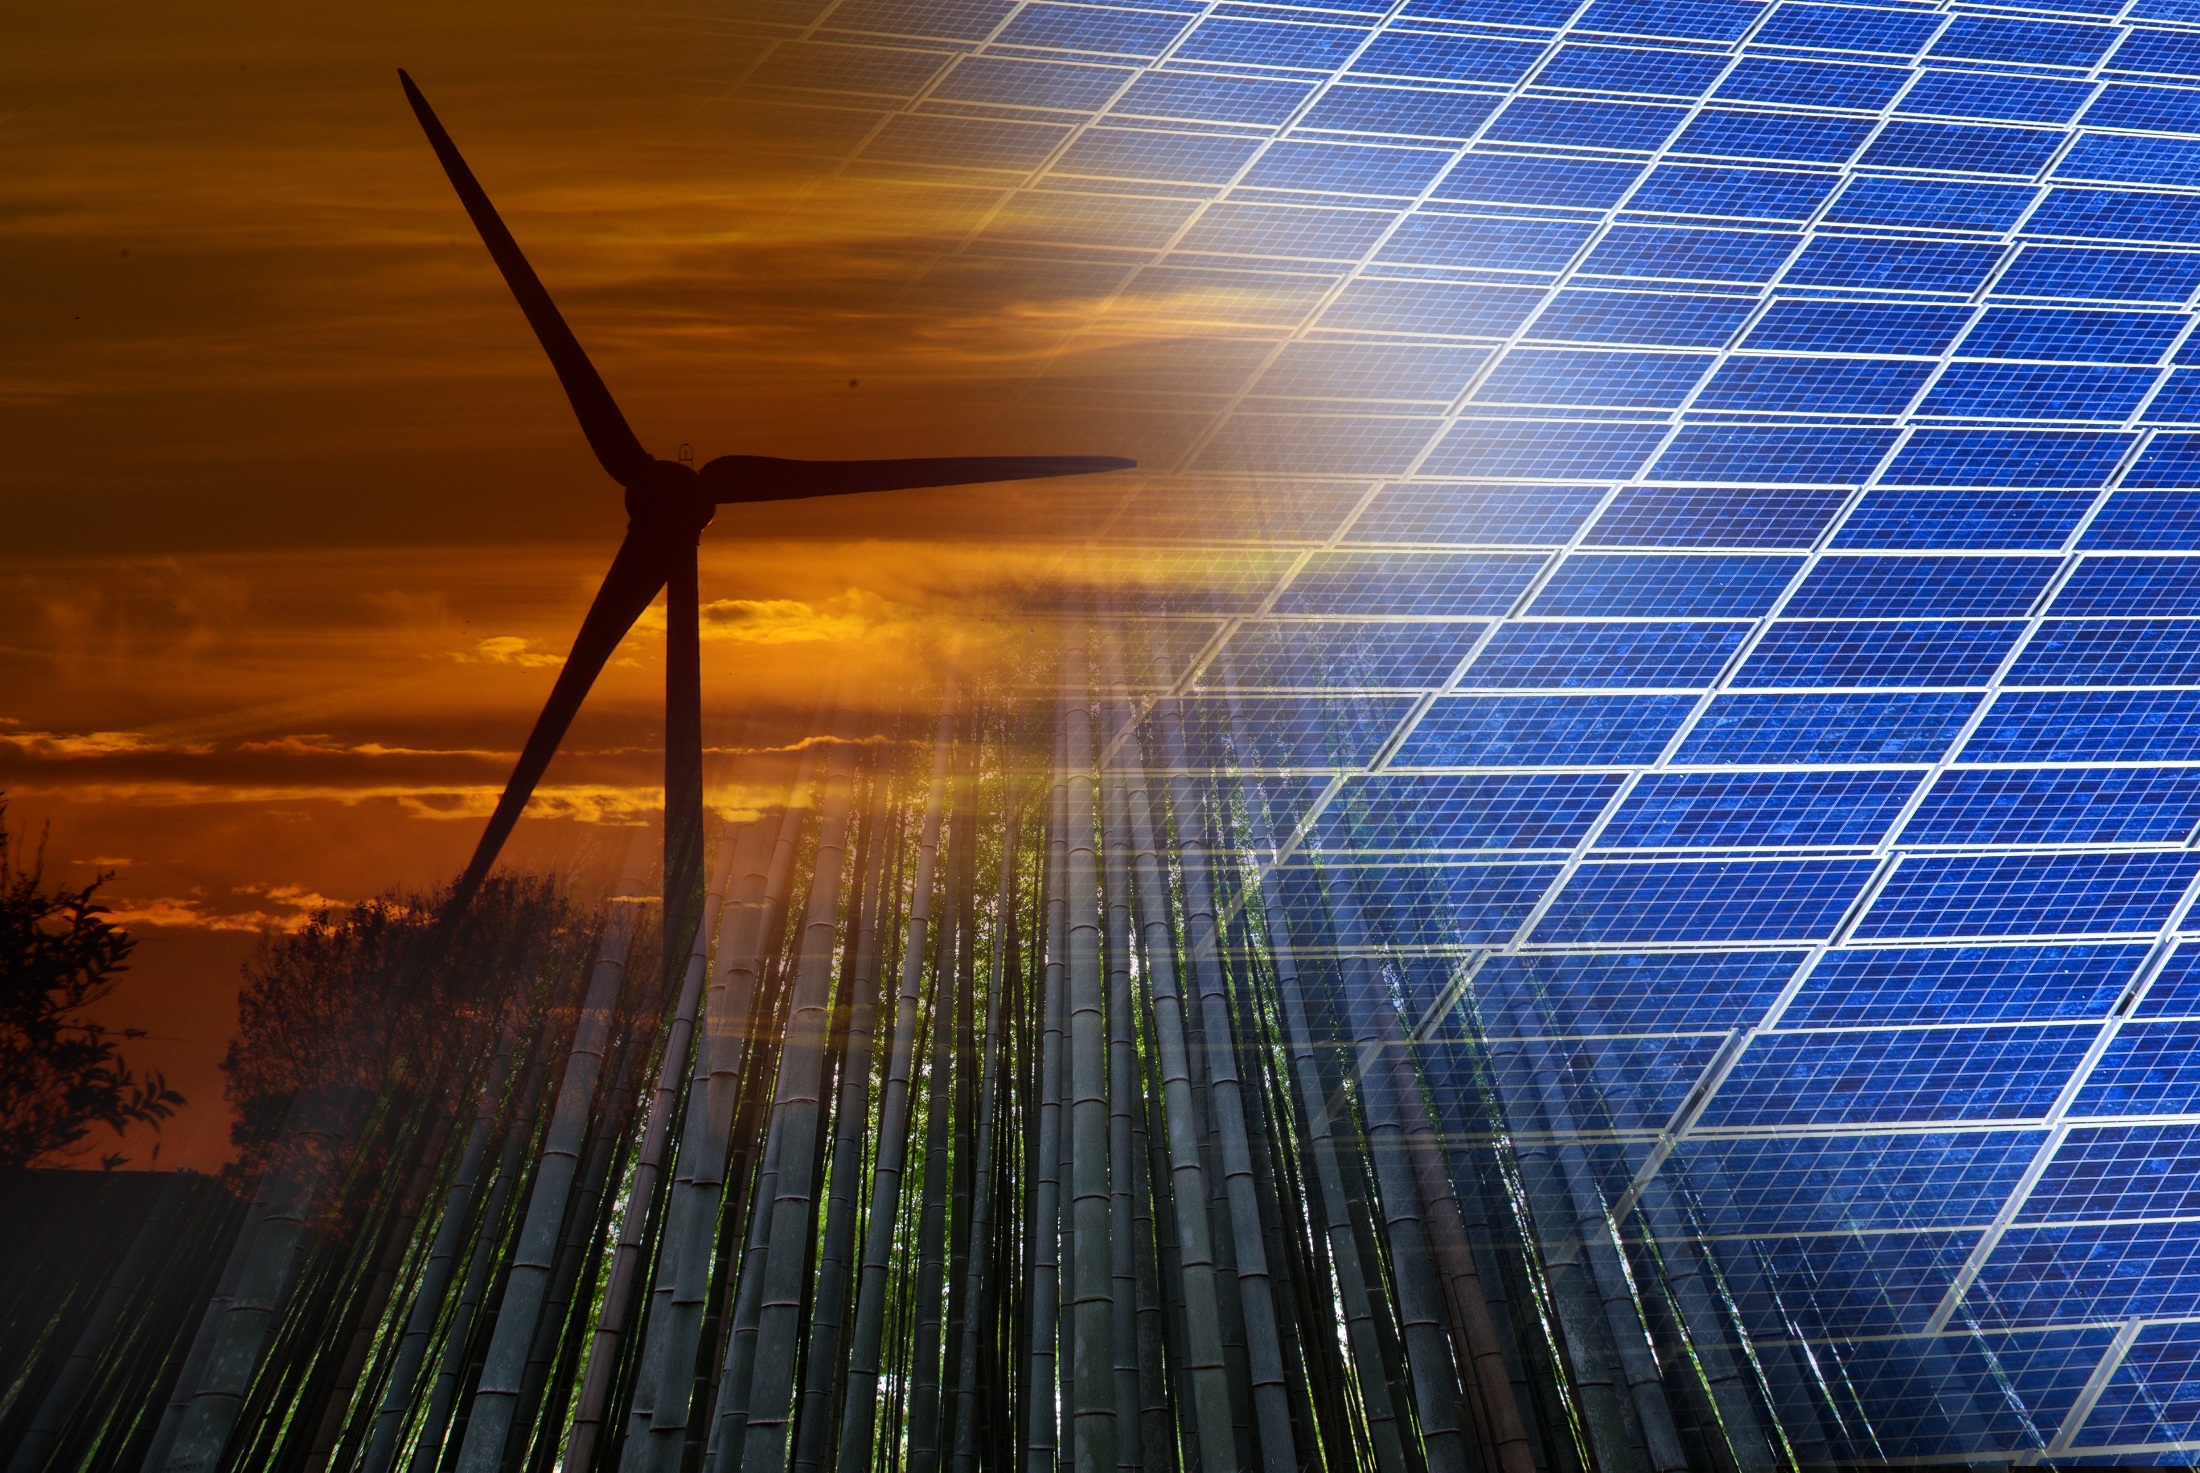
light, sunlight, atmosphere, skyscraper, environment, line, green, reflection, environmental, electricity, solar, wind energy, energy, ecology, collage, renewable energy, bamboo, sustainable, generation, renewable, photovoltaic, renewables